Under Armour

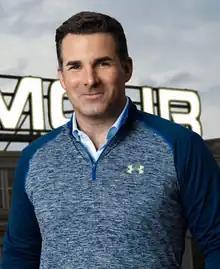
Kevin Plank, founder of Under Armour, in 2018

Under Armour was founded on September 25, 1996, by Kevin Plank, a then-24 year old former special teams captain of the University of Maryland football team. Plank initially began the business from his grandmother's basement in Washington, D.C. He spent his time traveling along the East Coast with nothing but apparel in the trunk of his car. His first team sale came at the end of 1996 with a $17,000 sale. From his grandmother's Washington, D.C.-area rowhouse, Plank moved to Baltimore.